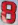
Number: 8